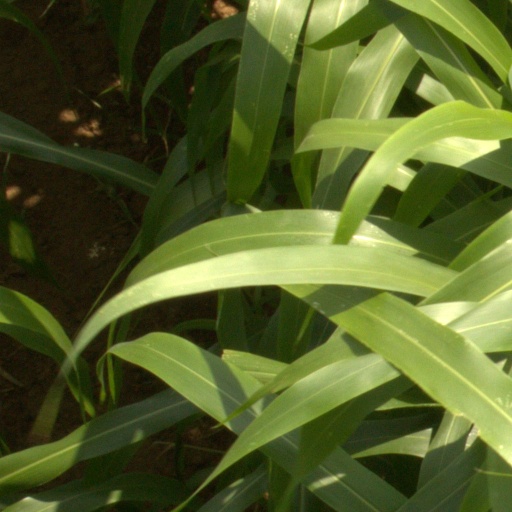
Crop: sorghum